Trinità dei Monti (think tank)

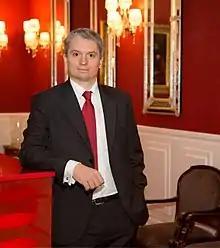
Pierluigi Testa, founder

Trinità dei Monti was established in 2012 by its current president Pierluigi Testa in Rome, Italy, and has since then been organizing meetings in collaboration with their partners. The think tank opened a satellite center in Naples in 2018. As of 2023, the group is composed of more than 400 members.